New Super Mario Bros. Wii

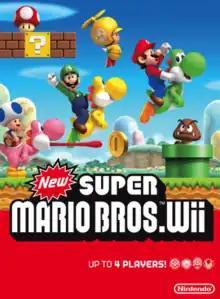
Packaging artwork

is a 2009 platform game developed and published by Nintendo for the Wii. A follow-up to "New Super Mario Bros.", it was first released in Australia, North America, and Europe in November 2009, followed by Japan a month later. It was released on the Wii U's Virtual Console in 2016, though only in Europe, Australia and Japan. A port in high definition resolution for the Nvidia Shield TV was released only in China in December 2017. Like other side-scrolling "Super Mario" games, the player controls Mario as he travels eight worlds and fights Bowser's men to save Princess Peach. "New Super Mario Bros. Wii" was the first "Super Mario" game to feature simultaneous cooperative multiplayer gameplay; up to four people can play in cooperative and competitive multiplayer modes, taking control of Mario as well as Luigi and one of two multicolored Toads. The game also introduced "Super Guide", which allows the player to watch a computer-controlled character complete a level.